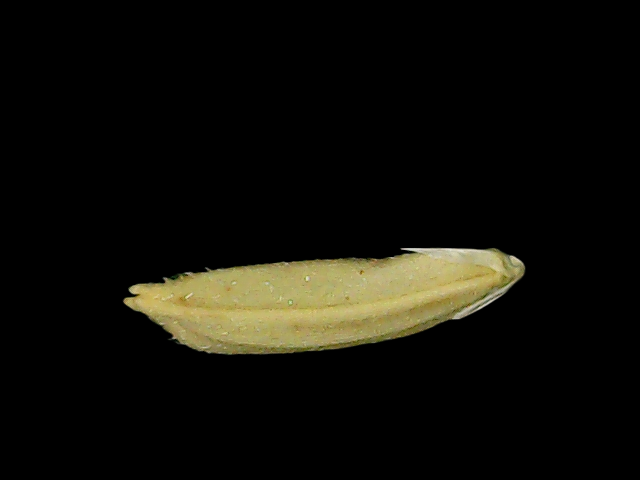
Rice variety: Bd75